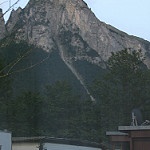
Label: mountain